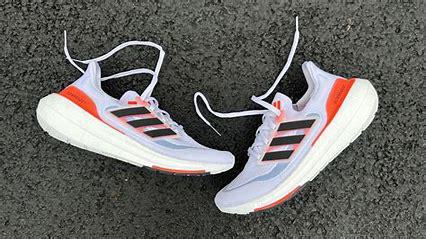
Brand: Adidas
Model: Ultraboost Light Lauf